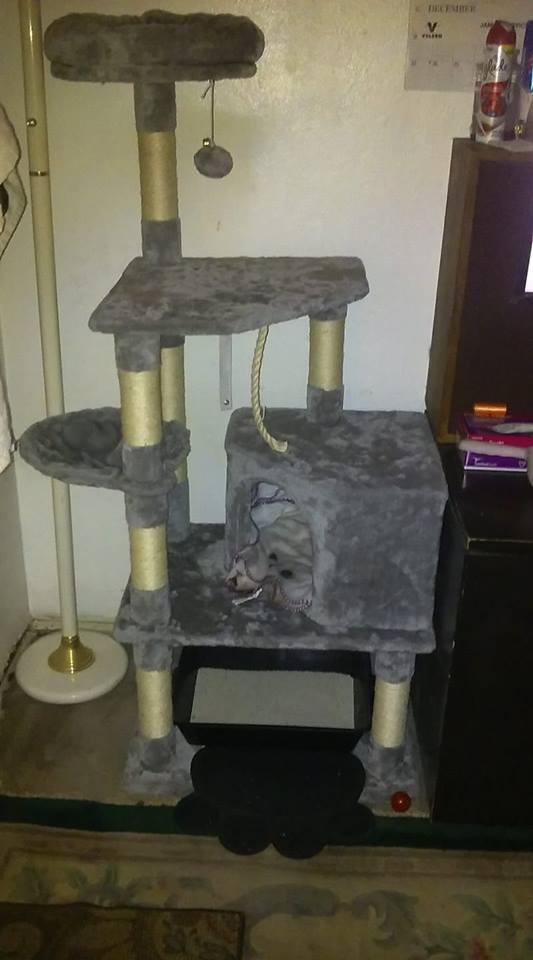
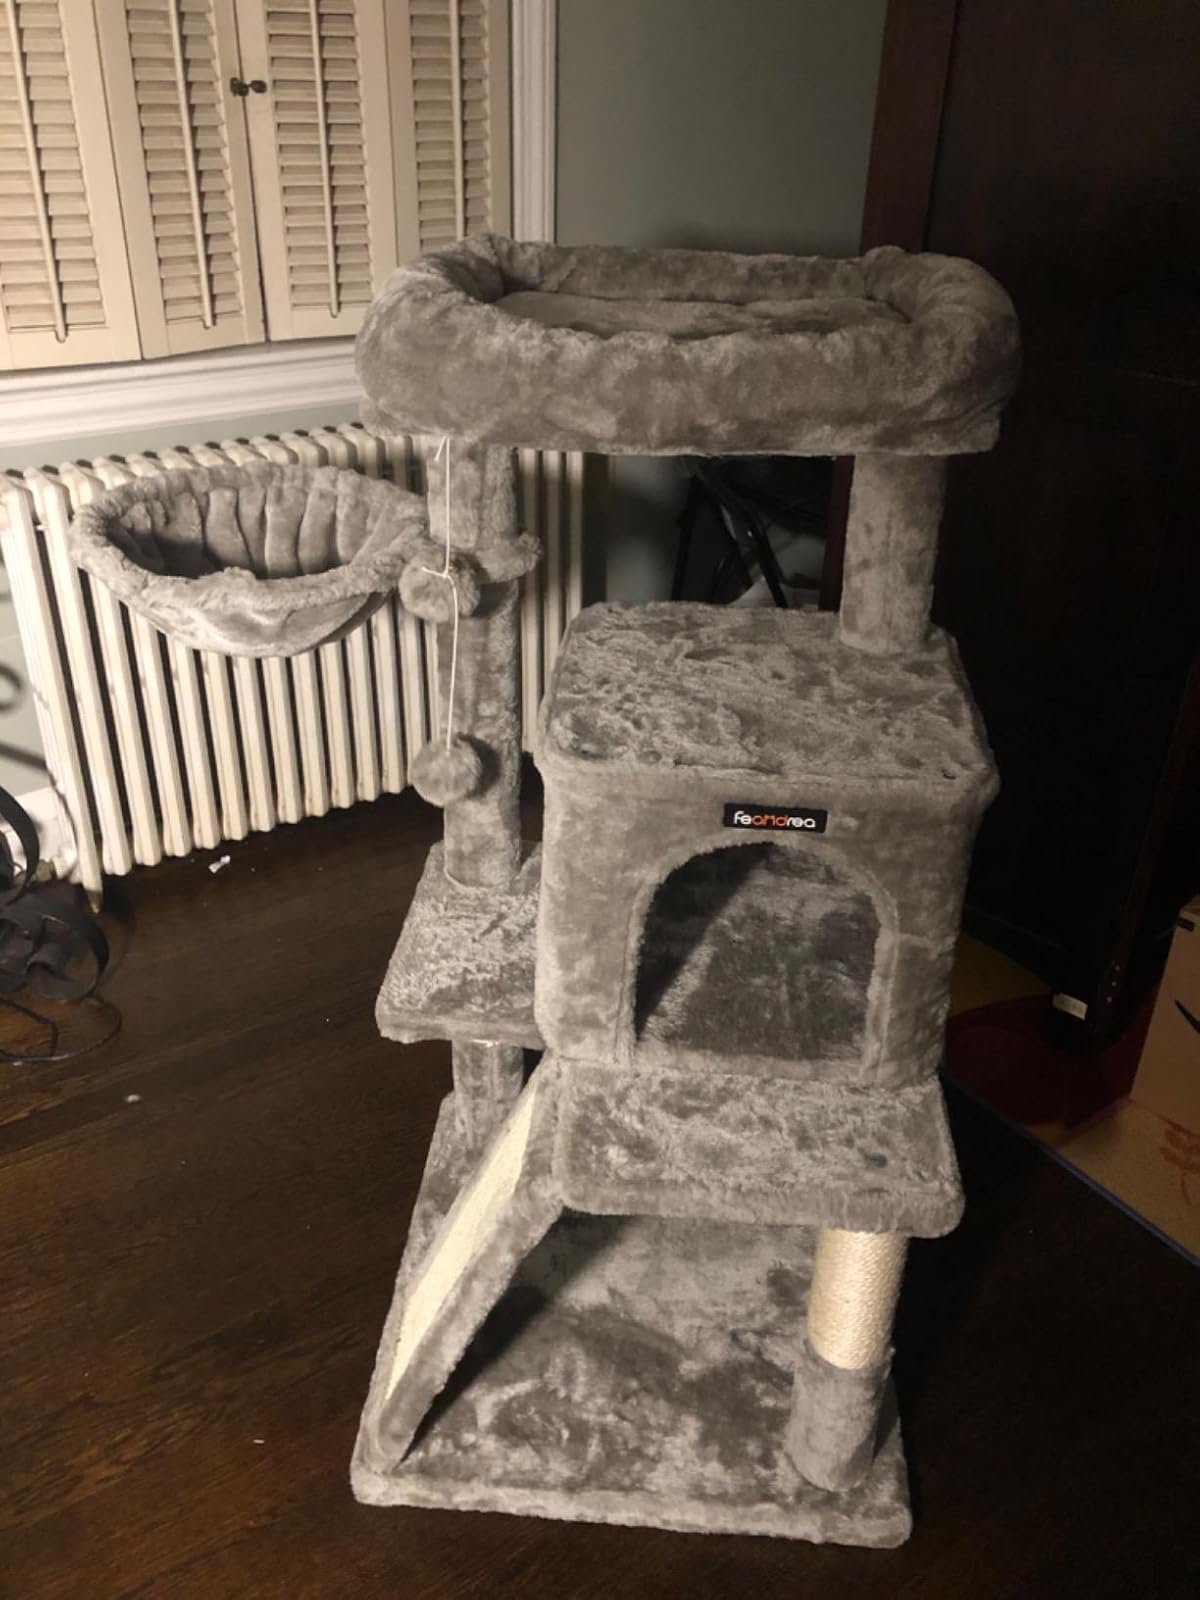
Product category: items_cat tree
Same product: no